Canoe Island (Washington)

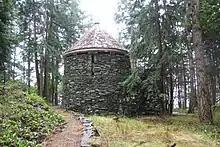
Le Colombier, Canoe Island.

In the following days, rumors spread that the man was eating his meals on Shaw. The authorities failed to capture the man despite a $1500 reward, though his camp on Shaw was found and it contained bloody bandages. The sheriff and Canadian authorities eventually gave up after a two-week search, believing that the man was still hiding on Shaw and receiving help from local residents.